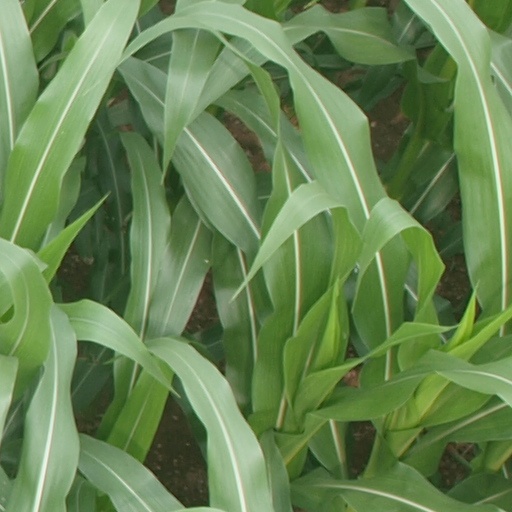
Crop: maize; corn